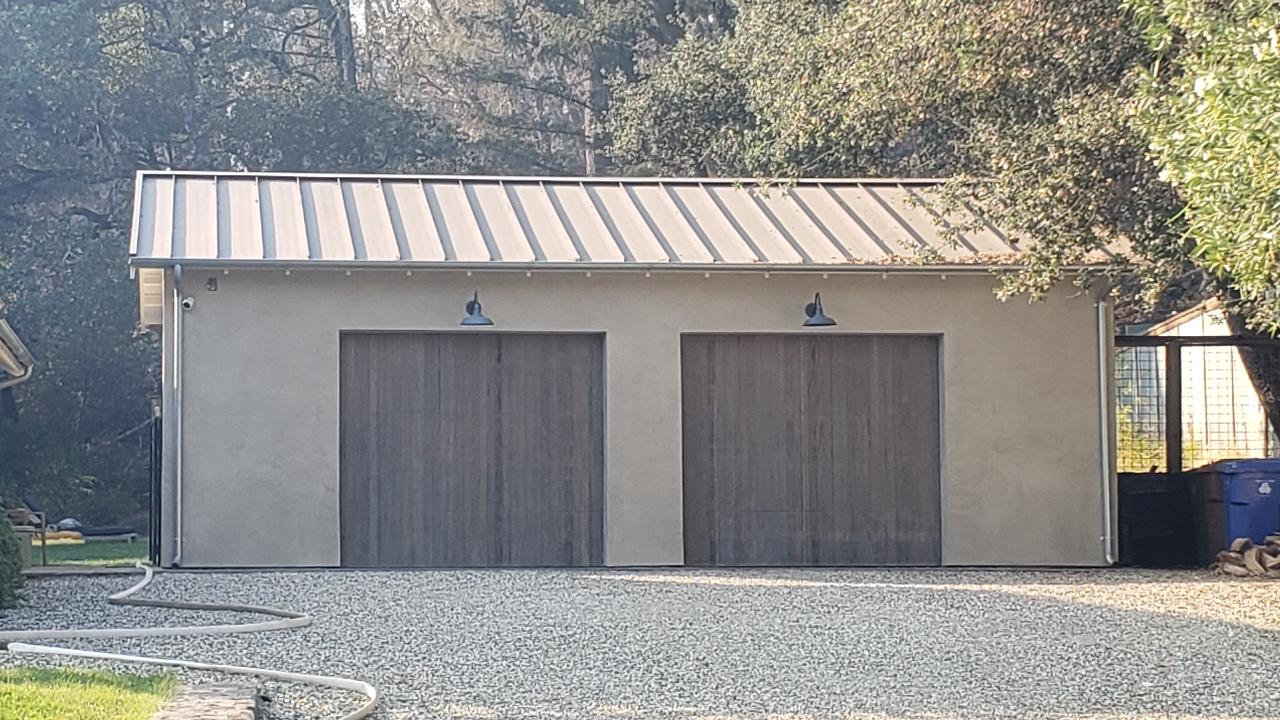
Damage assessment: no_damage